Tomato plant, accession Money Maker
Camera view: bottom (45 deg); turntable rotation: 120 degrees
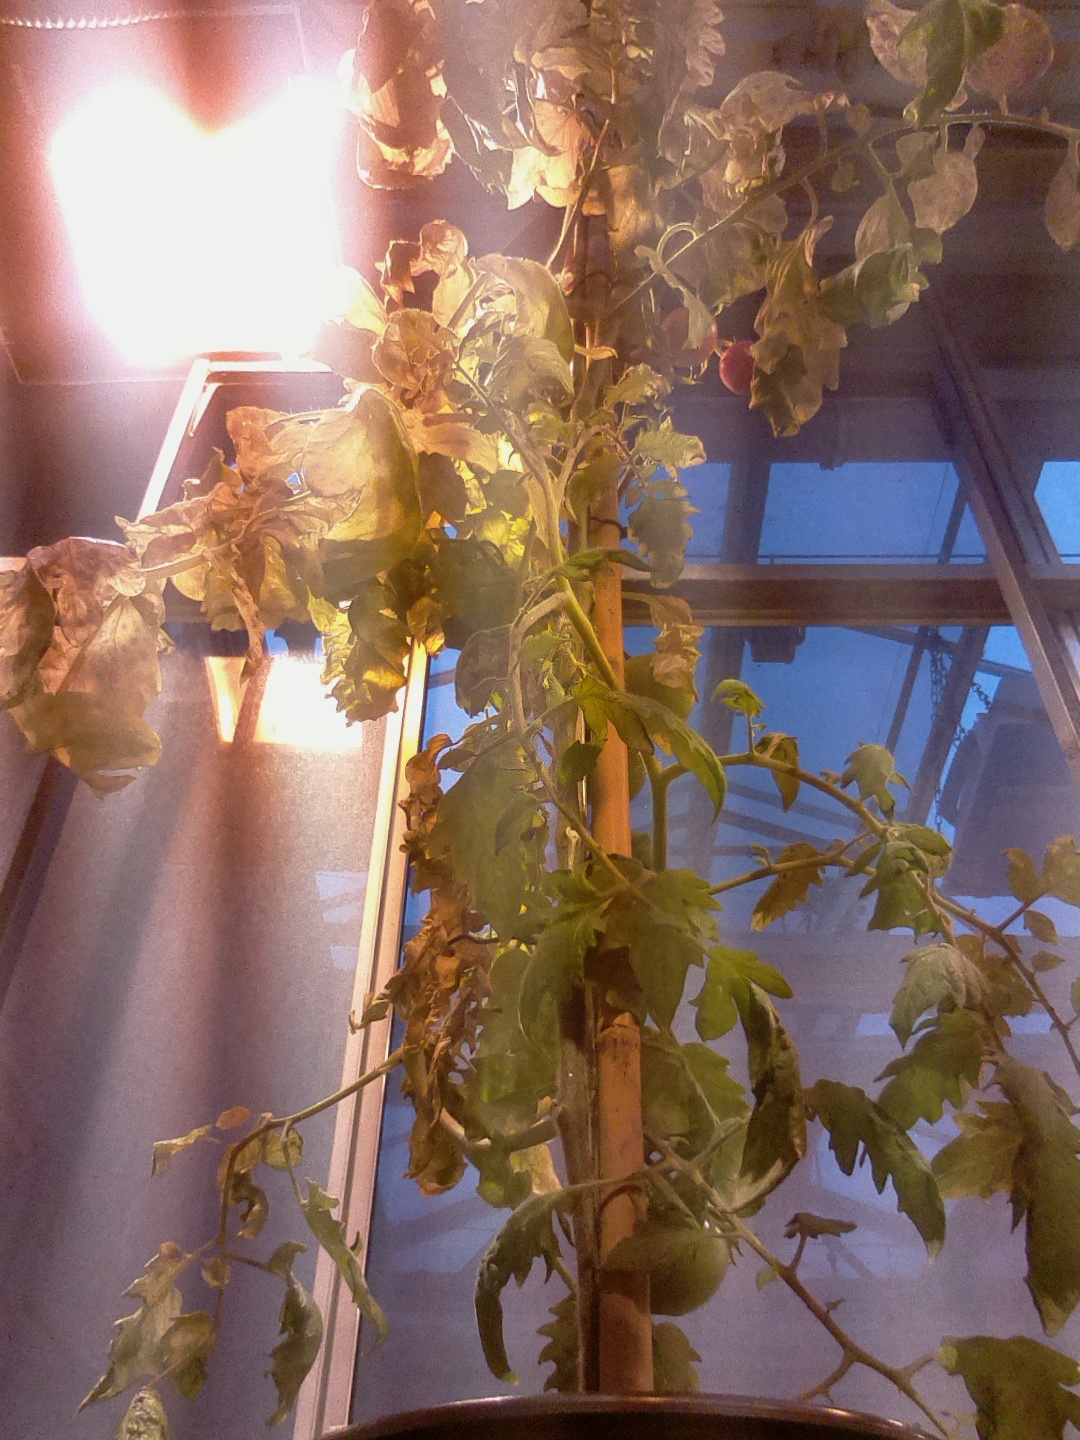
BBCH growth stage 84: 40%-50% of fruits show typical fully ripe color